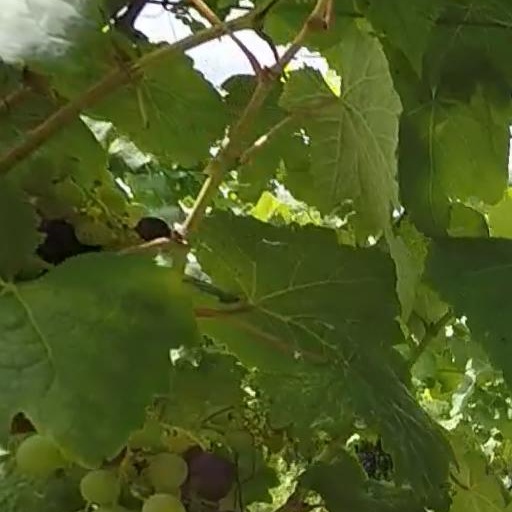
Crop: grape